RML 13-pounder 8 cwt

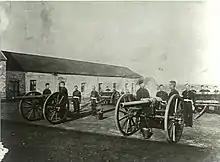
The Southern Tasmania Volunteer Artillery at drill with RML 13-pounders in Hobart, 1890.

Guns were fired using a silk bag containing a black powder propellant. They used three types of ammunition – Common shell (for use against buildings or fortifications), shrapnel shell (for use against infantry or cavalry) and case shot (for close range use against 'soft' targets.) Ignition was through a copper-lined vent at the breech end of the gun. A copper friction tube would be inserted and a lanyard attached. When the lanyard was pulled the tube would ignite, firing the gun. A number of different fuzes could be used enabling shells to either burst at a pre-determined time (and range), or on impact. A typical rate of fire was one round per minute.